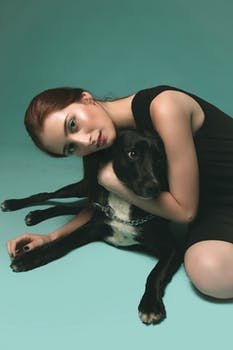
Label: No Watermark